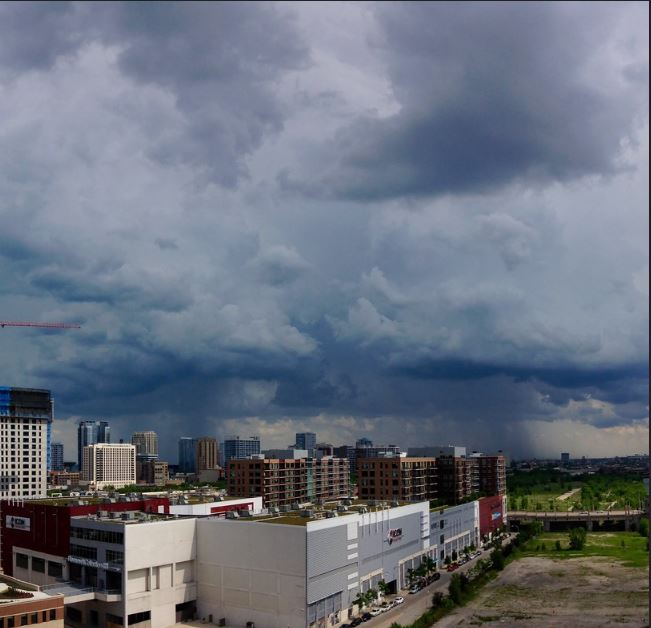
Fire: no
Smoke: no